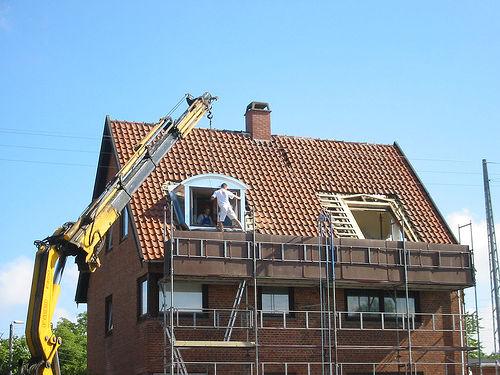
Weather: sun or clear